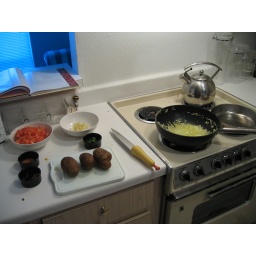
Not shown - the sink with all the dirty dishes in it.